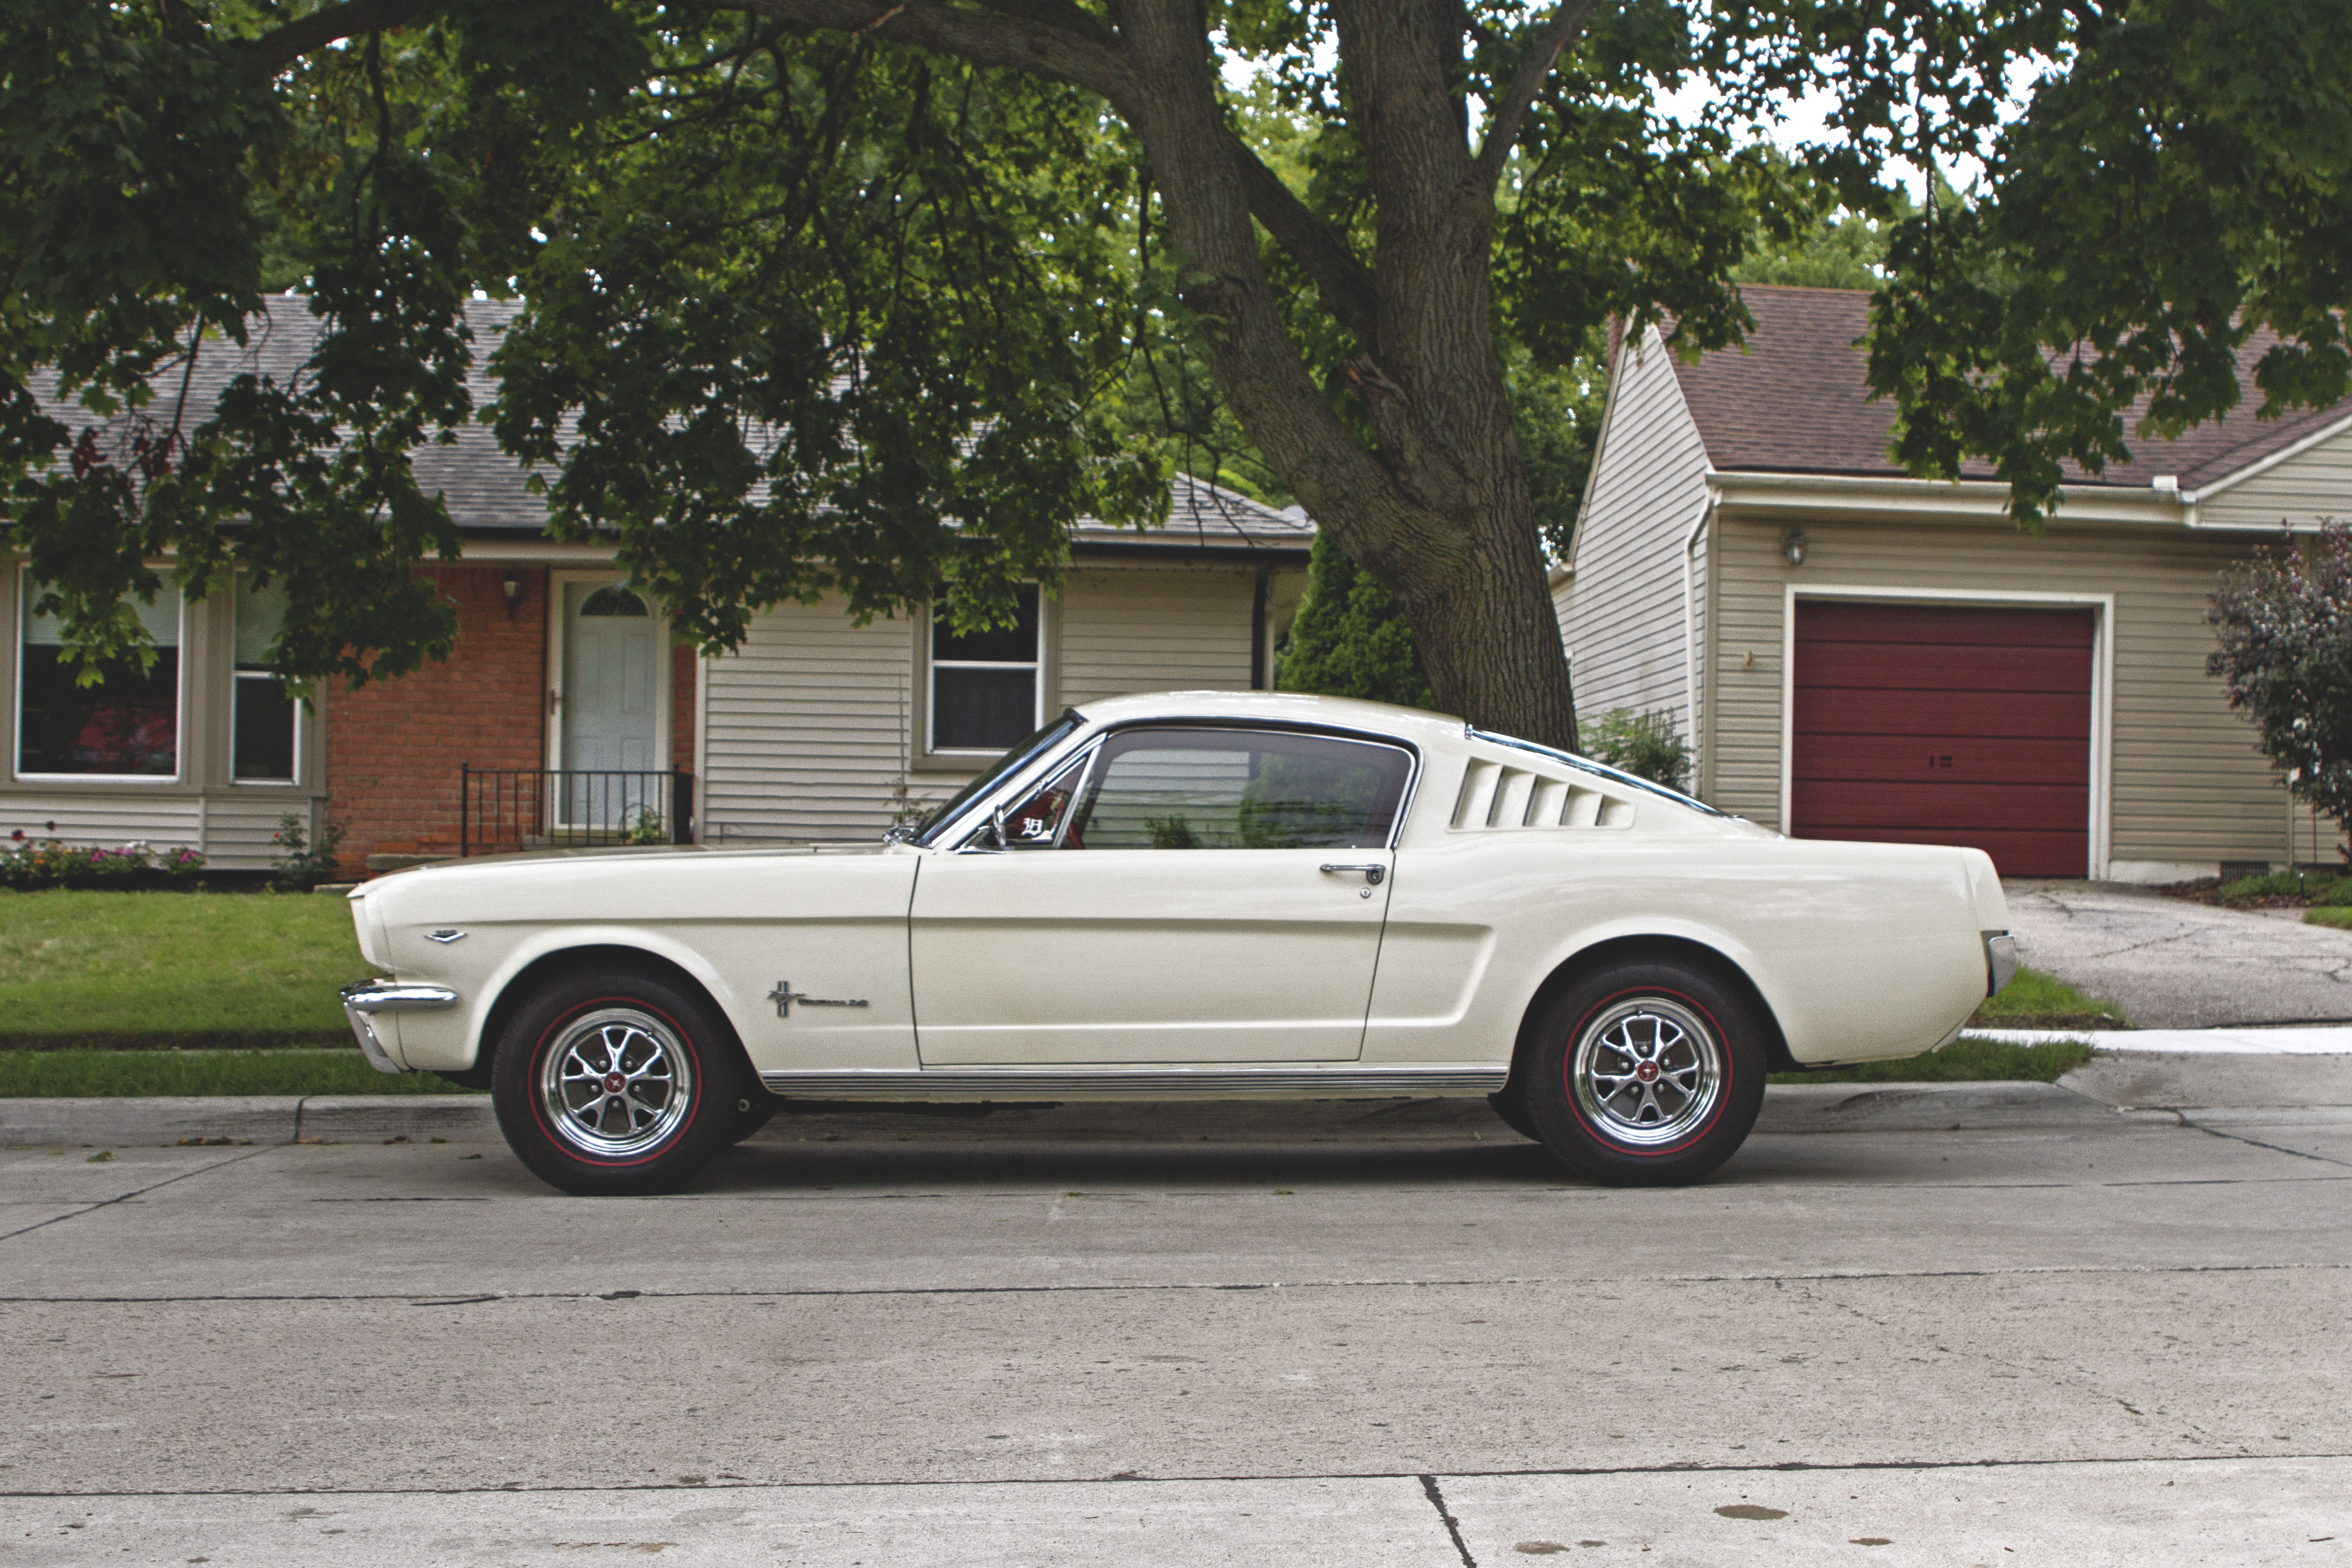
road, street, car, wheel, automobile, house, pavement, vehicle, classic car, automotive, sports car, muscle car, ford, classic, land vehicle, automobile make, automotive exterior, luxury vehicle, first generation ford mustang